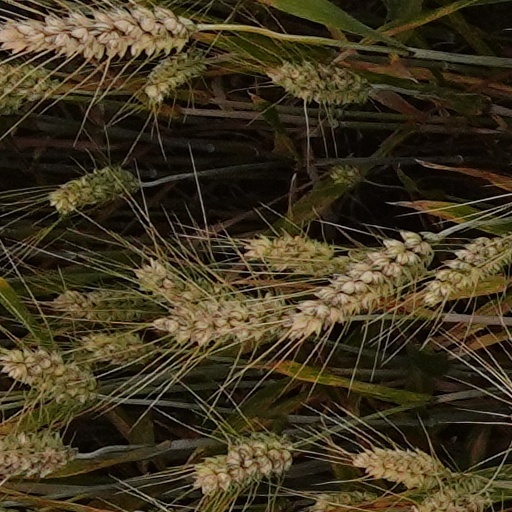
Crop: wheat